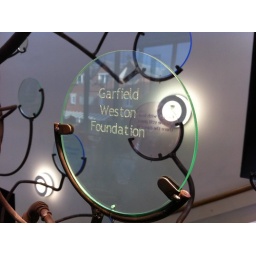
Donor recognition engraved glass 'leaf' on a metal tree sculpture in the Pegasus Theatre, Oxford. November 2010.